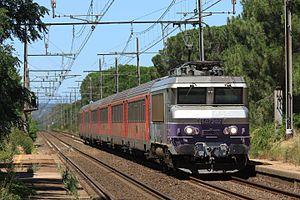
La gare de Jonquières-Saint-Vincent est une gare ferroviaire française de la ligne de Tarascon à Sète-Ville, située sur le territoire de la commune de Manduel, à proximité de Jonquières-Saint-Vincent, dans le département du Gard, en région Occitanie.